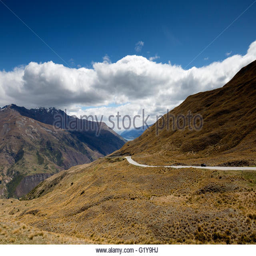
the highway that pass through mountain ranges